A Japanese Idyll

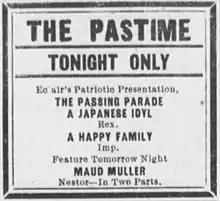
Newspaper advertisement

A Japanese Idyll is a 1912 silent short drama film directed by and starring Lois Weber. The film was produced by the Rex Motion Picture Company for release by Universal Film Manufacturing Company.